2010 Widnes Vikings season

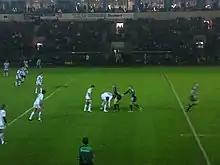
St Helens getting ready to play the ball during their clash with Widnes in the 2010 Karalius Cup.

2,034 fans braved the bitterly cold weather as the Widnes Vikings suffered a 42-26 defeat at the hands of Super League giants St. Helens in the Karalius Cup. This is the second time the sides have met in the Karalius Cup which was set up in honour of Vince Karalius who was a well decorated player for both Widnes and St Helens in the 1950s, and 1960s. Vince died from cancer in 2008.